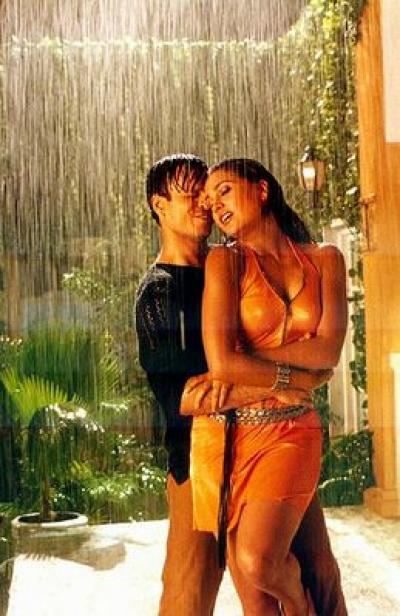
Weather: rain or strom